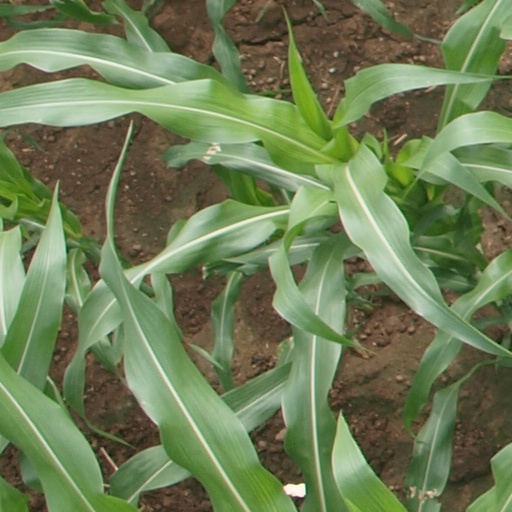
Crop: maize; corn